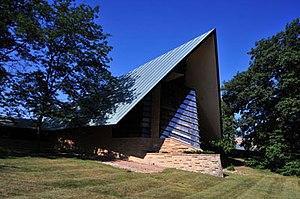
Le Registre national des lieux historiques est un registre regroupant bâtiments, sites, structures, quarties et objets du patrimoine des États-Unis d'Amérique. Il comprend automatiquement tous les sites du patrimoine naturel historique ainsi que tous les territoires historiques dépendant du National Park Service. Depuis sa création, en 1966, plus de 90 000 entrées y ont été ajoutées.
Cet article propose une liste exhaustive des réalisations de Frank Lloyd Wright. Huit d'entre elles sont classées sur la liste du patrimoine mondial de l'UNESCO depuis le 7 juillet 2019 au titre des œuvres architecturales du XXᵉ siècle de Frank Lloyd Wright.